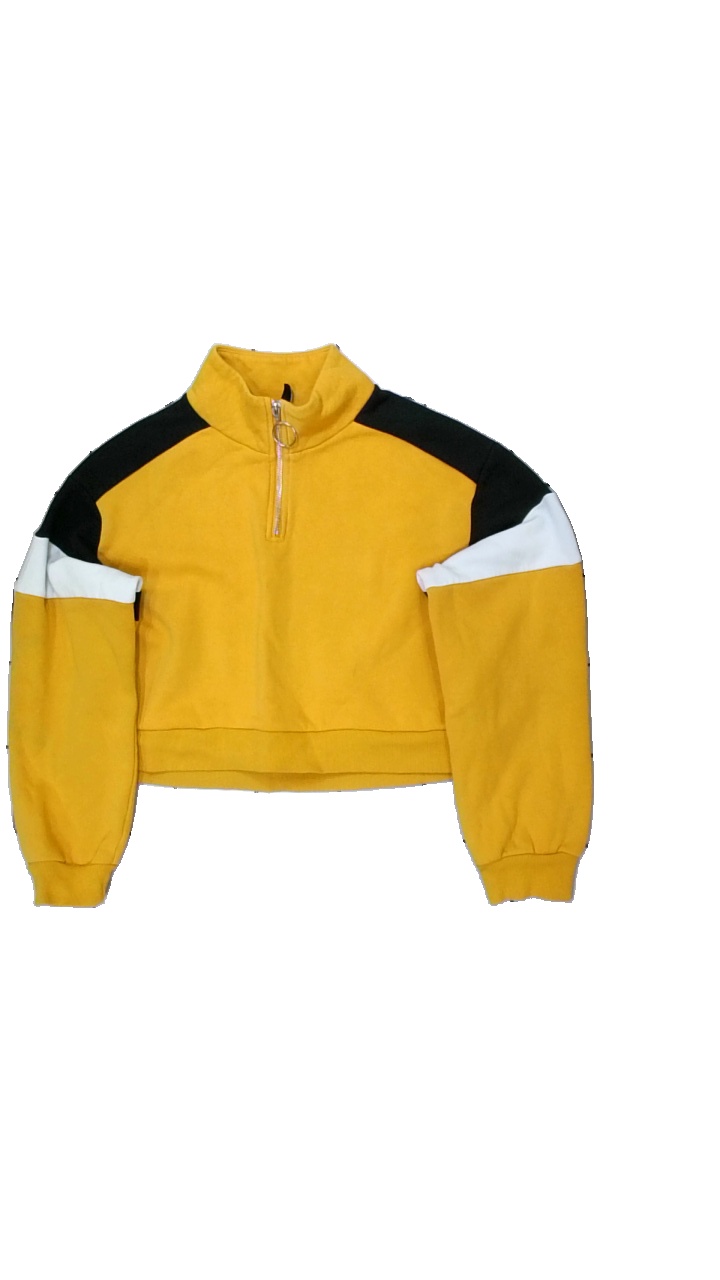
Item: Top (Ladies)
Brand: H&m
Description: top med turtle neck
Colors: Black, White, Yellow
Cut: Turtle neck
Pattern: Other
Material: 60% bomull 40% polyester
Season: All
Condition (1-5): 4
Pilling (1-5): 5
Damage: smuts fläckar
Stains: Major
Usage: Export
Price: <50